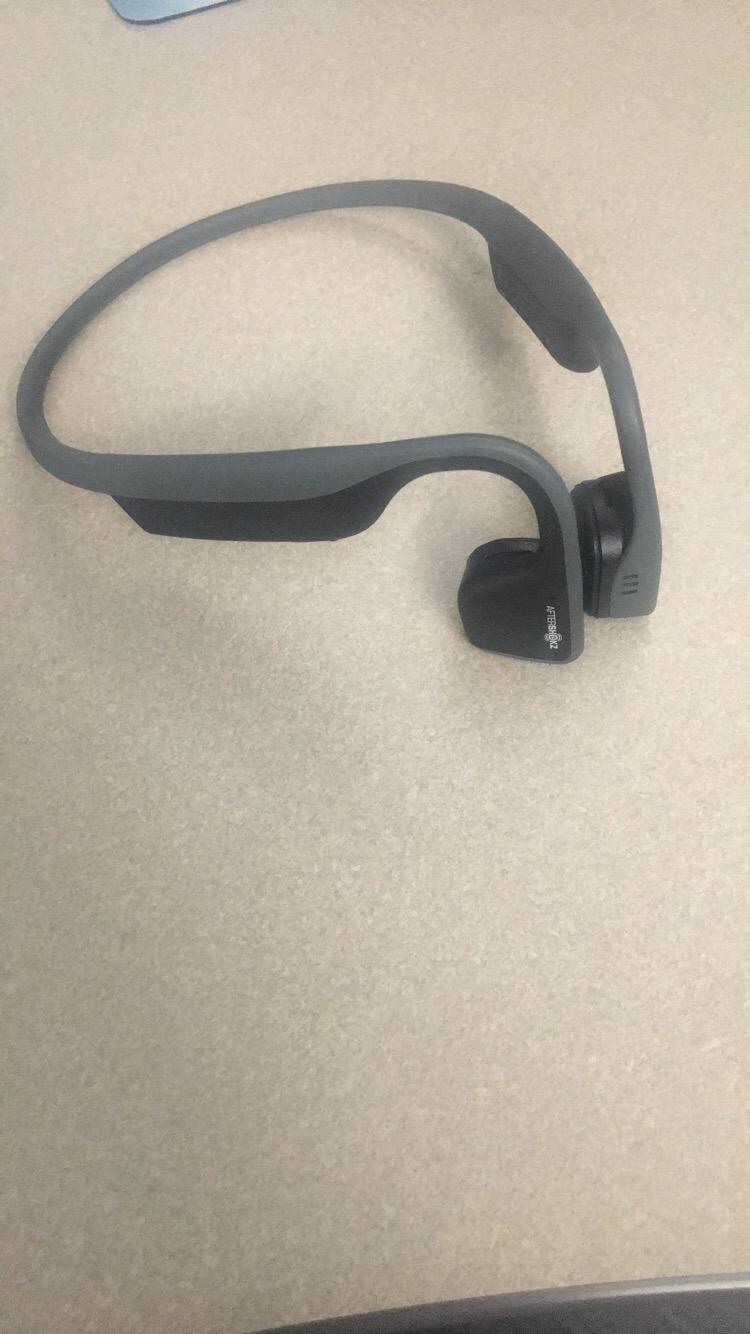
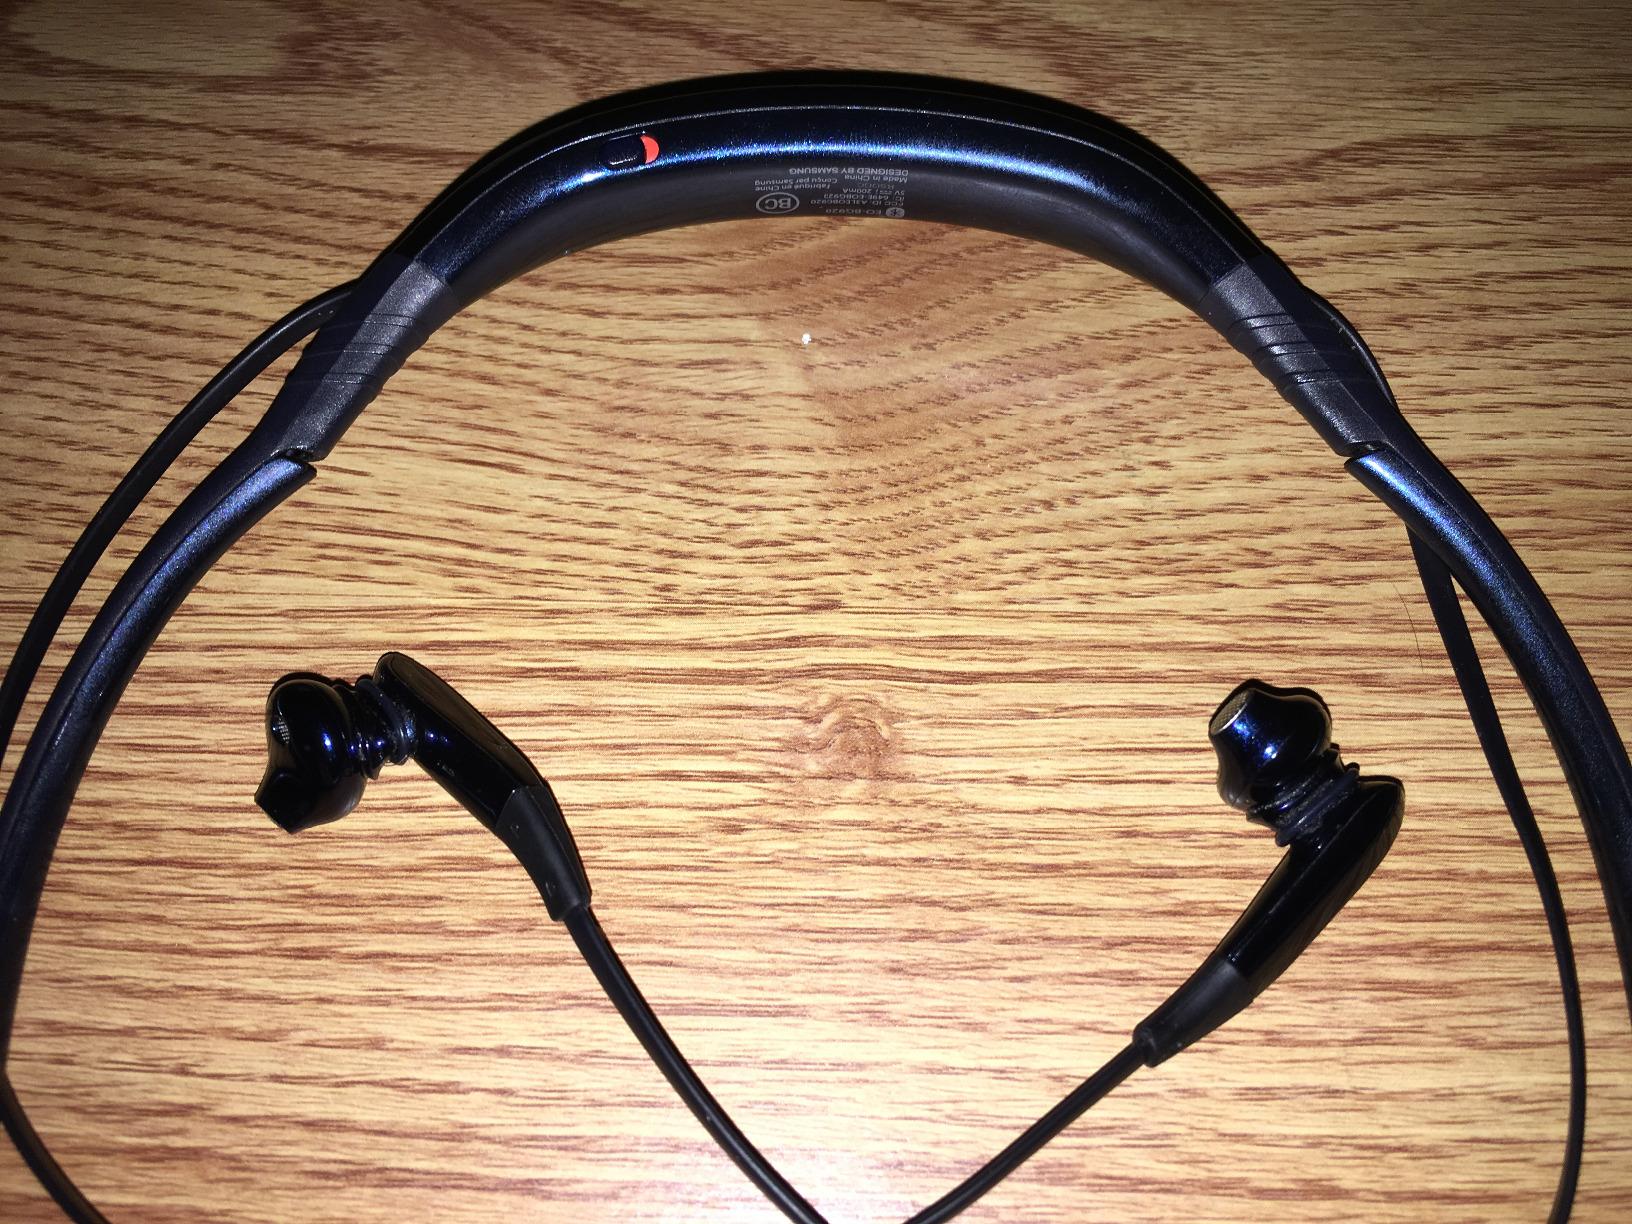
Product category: headphones
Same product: no